Petrie Plaza

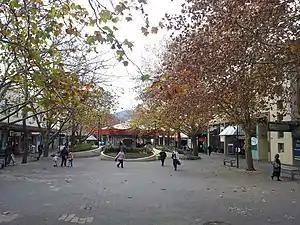
Petrie Plaza in June 2012

Petrie Plaza is a pedestrian mall located in Civic, Australian Capital Territory (Canberra City), Australia, being the largest centre within the Australian Capital Territory.